Kingdom of Greece

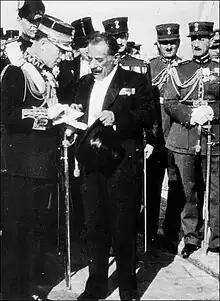
Kondylis with George II in 1935

In March 1913, an anarchist, Alexandros Schinas, assassinated King George in Thessaloniki, and his son came to the throne as Constantine I. Constantine was the first Greek king born in Greece and the first to be Greek Orthodox. His very name had been chosen in the spirit of romantic Greek nationalism (the "Megali Idea"), evoking the Byzantine emperors of that name. Besides, as the Commander-in-chief of the Greek Army during the Balkan Wars, his popularity was enormous, rivalled only by that of Venizelos, his Prime Minister.